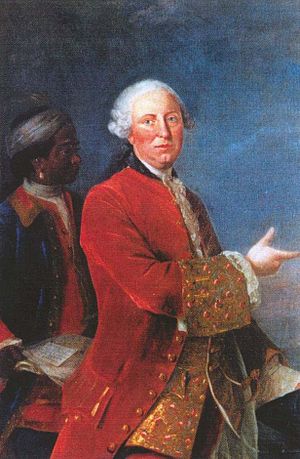
Seneca Ingwersen von Geltingen
Seneca Inggersen baron af Geltingen malet af P. Jeoffroy
Seneca rigsfriherre von Gelting, baron af Geltingen, født Sønke Ingwersen, i Nederlandene kaldt Seneca Inggersen var en nordfrisisk-nederlandsk handelsmand og godsejer.